Molly Holly

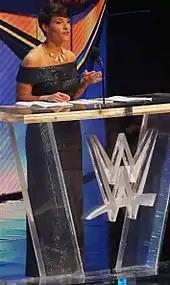
Molly Holly in April 2018 during her introductory speech to present the female Hall of Famer of the 2018 WWE Hall of Fame Ivory

Molly lost her championship to Victoria in a Four-Way Elimination match on February 23, 2004. The feud led to a Hair versus Title match at WrestleMania XX in March 2004, which Molly lost, resulting in her having her head shaved. Greenwald maintains that it was her idea to have her head shaved, suggesting the idea to Vince McMahon months before the match occurred because she wanted to do something shocking at WrestleMania. Over the next few months, in storyline, she desperately tried to disguise her bald head using loose-fitting wigs. Eventually on the April 19 episode of RAW, Molly's bald head was revealed during a match against Victoria, causing her to snap and choke Victoria unconscious. Later in 2004, Molly feuded with Stacy Keibler, overpowering Stacy on the mat and pinning her in three consecutive occasions, the last one occurring in a number one contender's match.